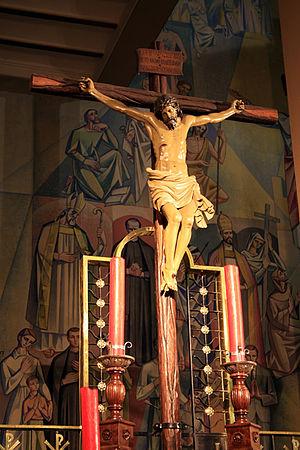
La Fraternité de Pénitence et Confrérie de Pénitents du Silence du Sanctissime Christ de l'Humilité et Marie Sanctissime Mère de Dieu est une confrérie dont le siège canonique se trouve dans l'Église du Christ Roi de la ville de Jaén. Elle va en procession pendant la Semaine sainte, au soir du Mardi Saint.